Autostrada A6 (Italy)

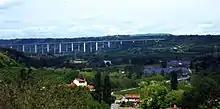
The bridge over the Stura river seen from Fossano

Since 2001, the A6, known as "La Verdemare", has safety regulations similar to main Italian roadways. The system develops through landscapes and open territories, such as the border between Piedmont and Liguria, most notably the Savona – Altare Apennine stretch. The A6 also passes the Colle di Cadibona at 435m, a watershed between the Ligurian Apennines and the Po Valley in 14 km with an uninterrupted route of tunnels and viaducts and, exclusive to Italy, a helical curve in the south roadway.